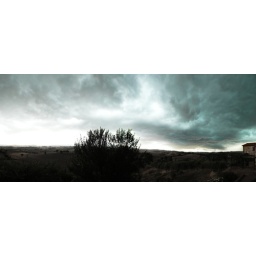
the first rain in the summer makes the sky go green